Mihailo Živanović

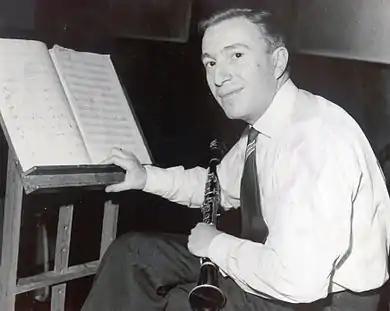
Photograph from 1960 when Mihailo Živanović composed famous "Rhapsody for Clarinet and Orchestra".

In 1955 Zivanovic founded "Mihailo Zivanovic's Octet" in which he played the baritone saxophone. Alongside him, Predrag Ivanović played the trumpet, Nikola Dajzinger the alt saxophone, Eduard Sađil the tenor saxophone, Predrag Stefanović the trombone, Vojkan Đonovićić the guitar, Robert Hauber the piano and Rade Milivojević the drums.